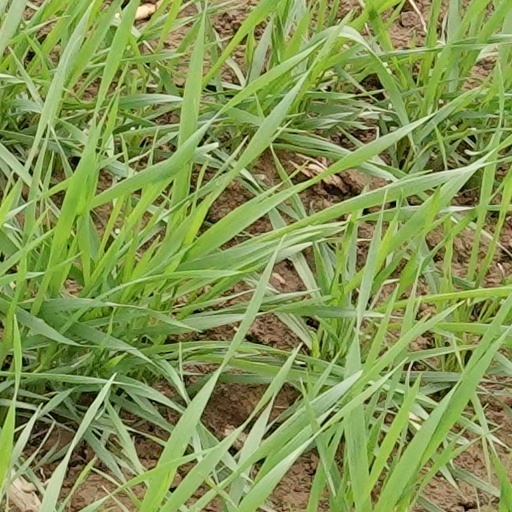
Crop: wheat